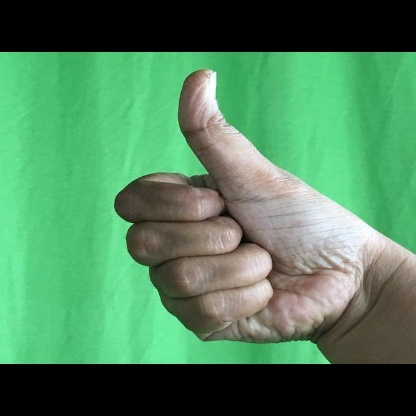
Mudra: Sikharam